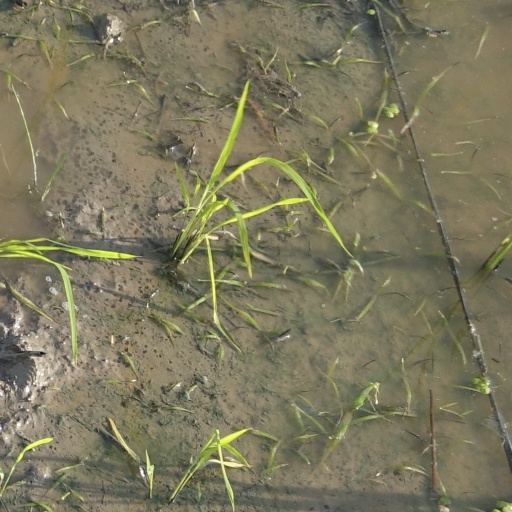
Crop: rice